University of Augsburg

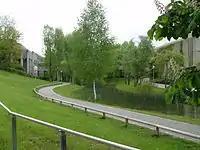
Scene from the main campus of the University of Augsburg

The individual faculties, the administration offices (including the Student Service Centre), the refectory, cafeterias, bars, and the libraries are all close together.